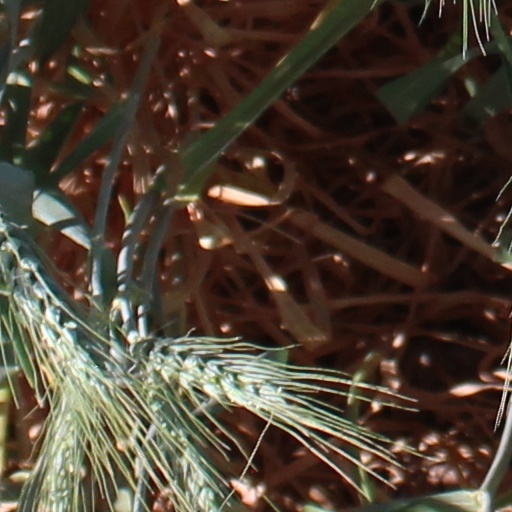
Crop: wheat